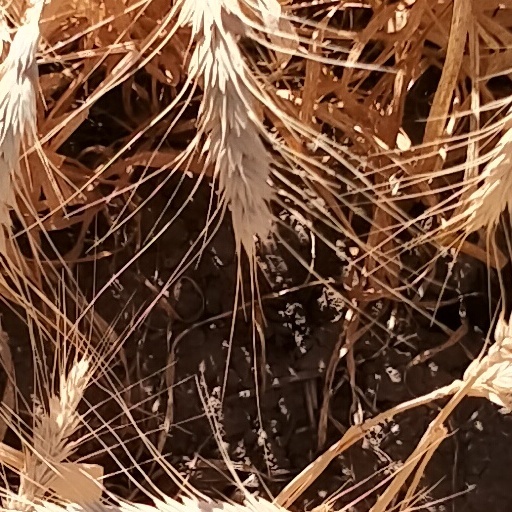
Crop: wheat